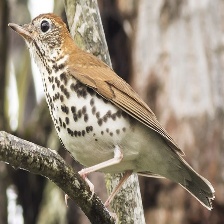
Species: WOOD THRUSH
Scientific name: HYLOCICHLA MUSTELINA